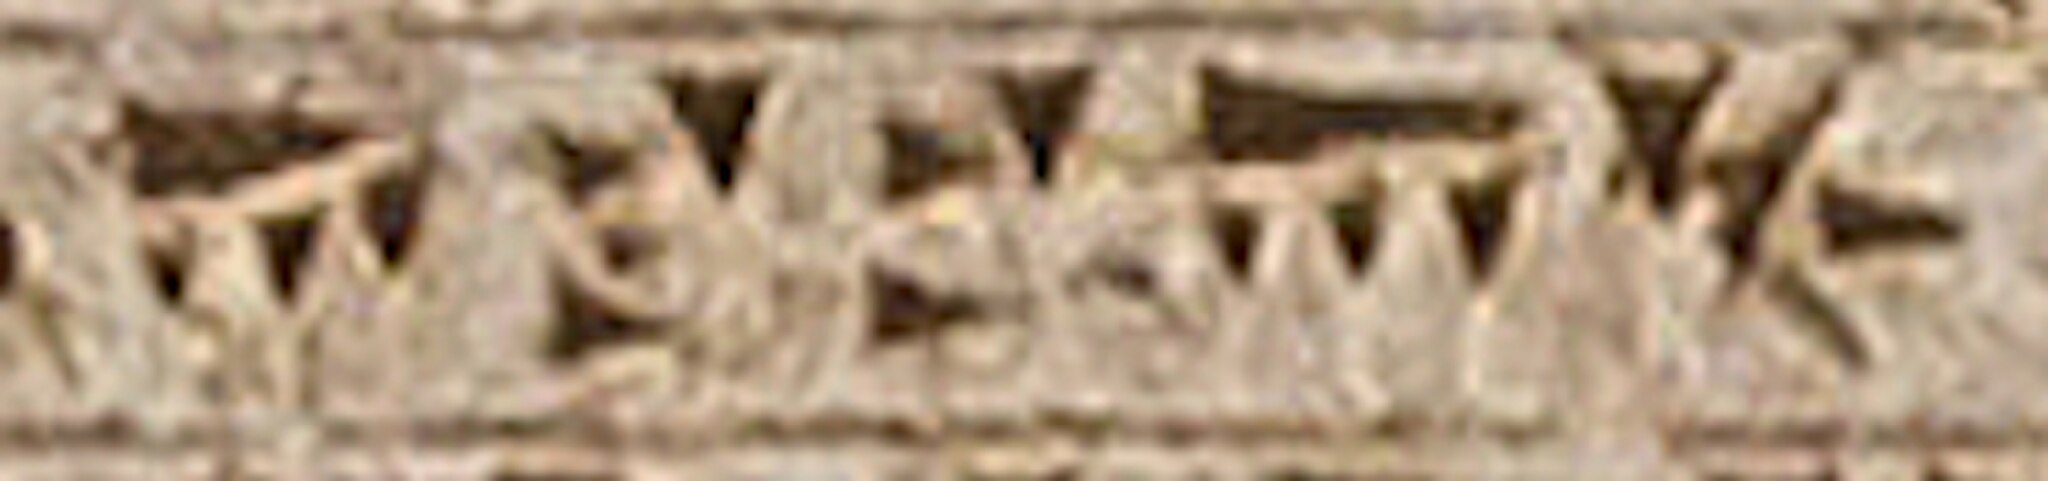
Title: DNa Inscription Arabāya
Description: DNa Inscription Arabāya
Date: 2019-01-29 09:39:46
Categories: Extracted images, Derivative works from images by User:Poco a poco, DNa inscription